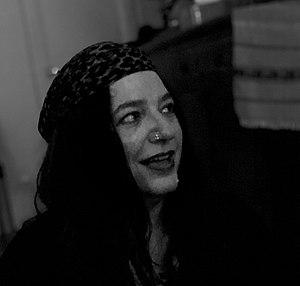
Ghazel, photographe et plasticienne.
Ghazel, née en 1966 à Téhéran, est une artiste visuelle connue principalement pour ses vidéos et ses performances. Elle pratique également la photographie, le dessin et réalise des films. Artiste hybride, elle élabore une œuvre multiple, qui traite de « l'autre », des migrations contemporaines et des effets de la guerre.